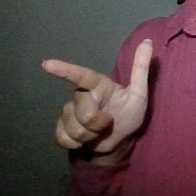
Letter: yaa